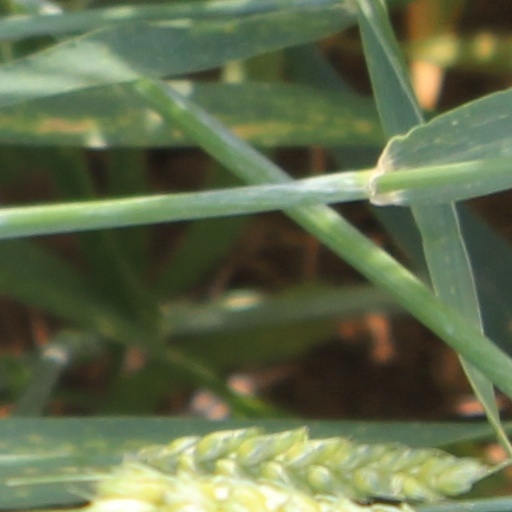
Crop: wheat